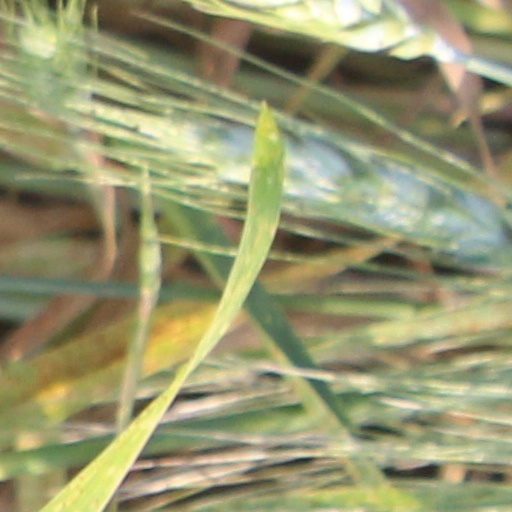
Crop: wheat